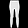
Label: Trouser